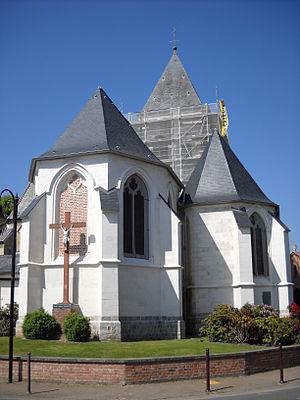
L'église de Péronne-en-Mélantois, Nord, France.